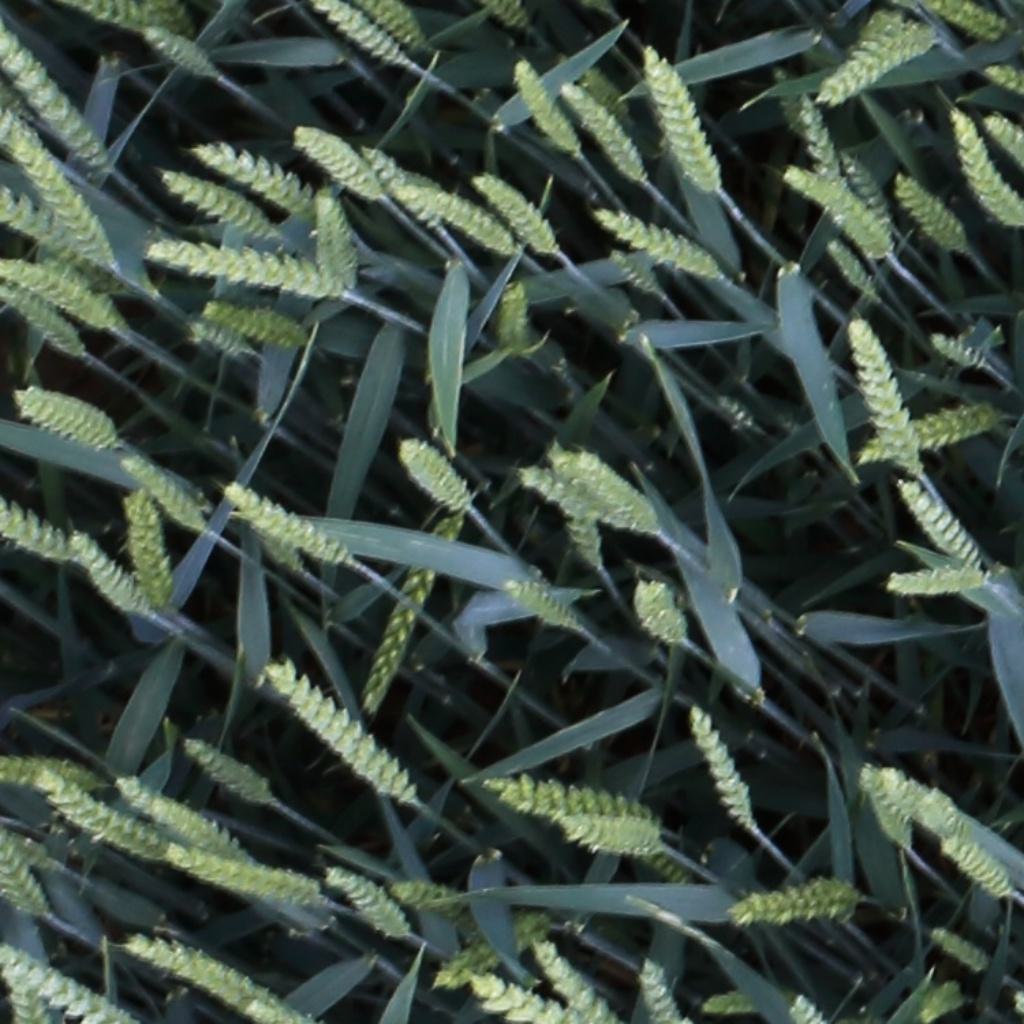
Country: Switzerland
Location: Usask
Wheat development stage: Filling